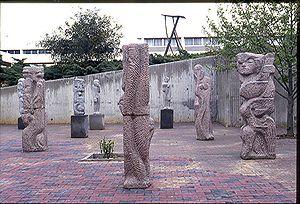
Treize sculptures de Shelomo Selinger exposées à Tel Haï, Parc industiel de Tefen en Israel
Shelomo Selinger, né en 1928 à Szczakowa, est un sculpteur et dessinateur franco-israélien, établi à Paris depuis 1956.